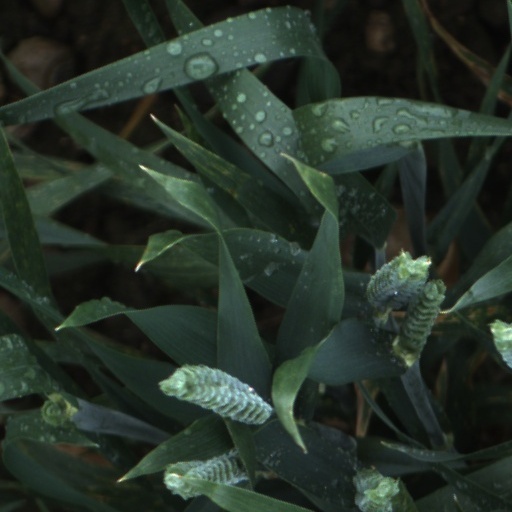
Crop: wheat